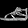
Label: Sandal